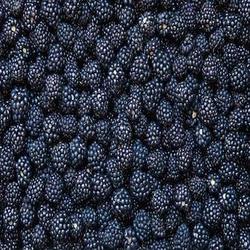
Label: Blackberry